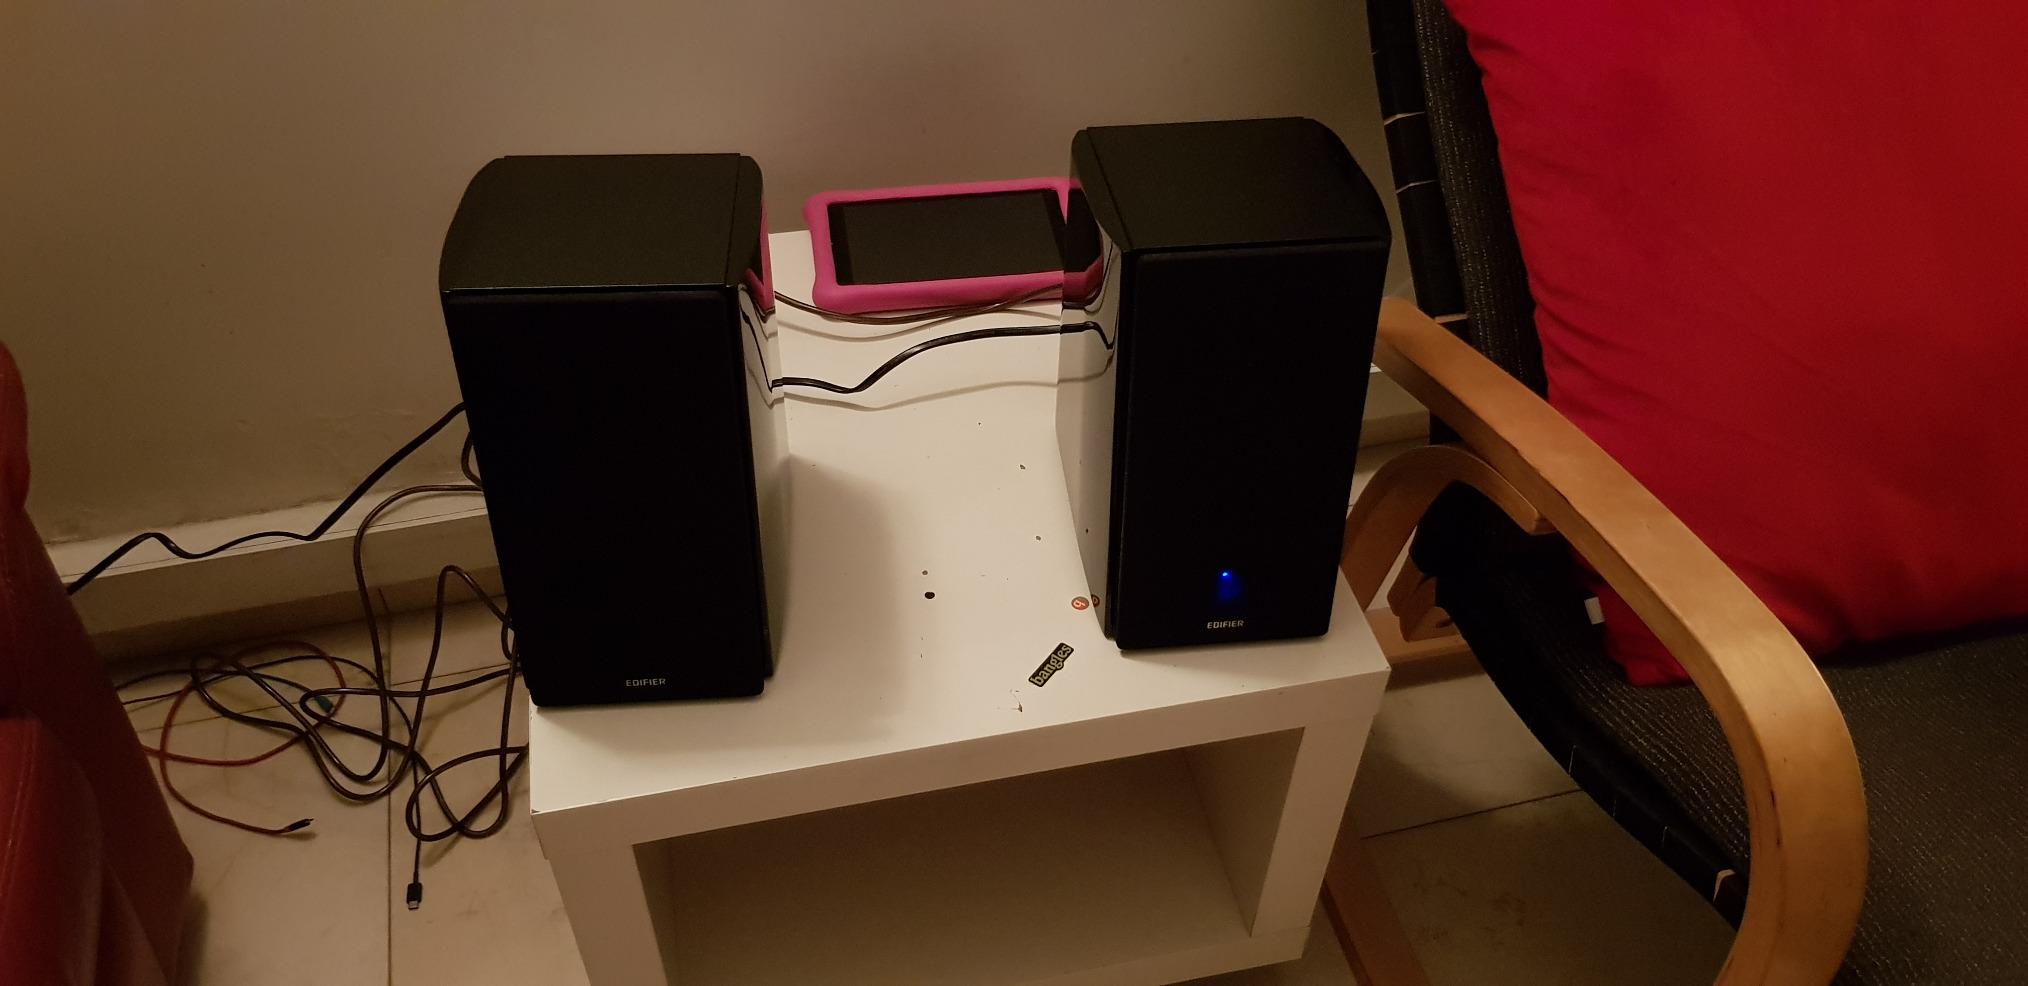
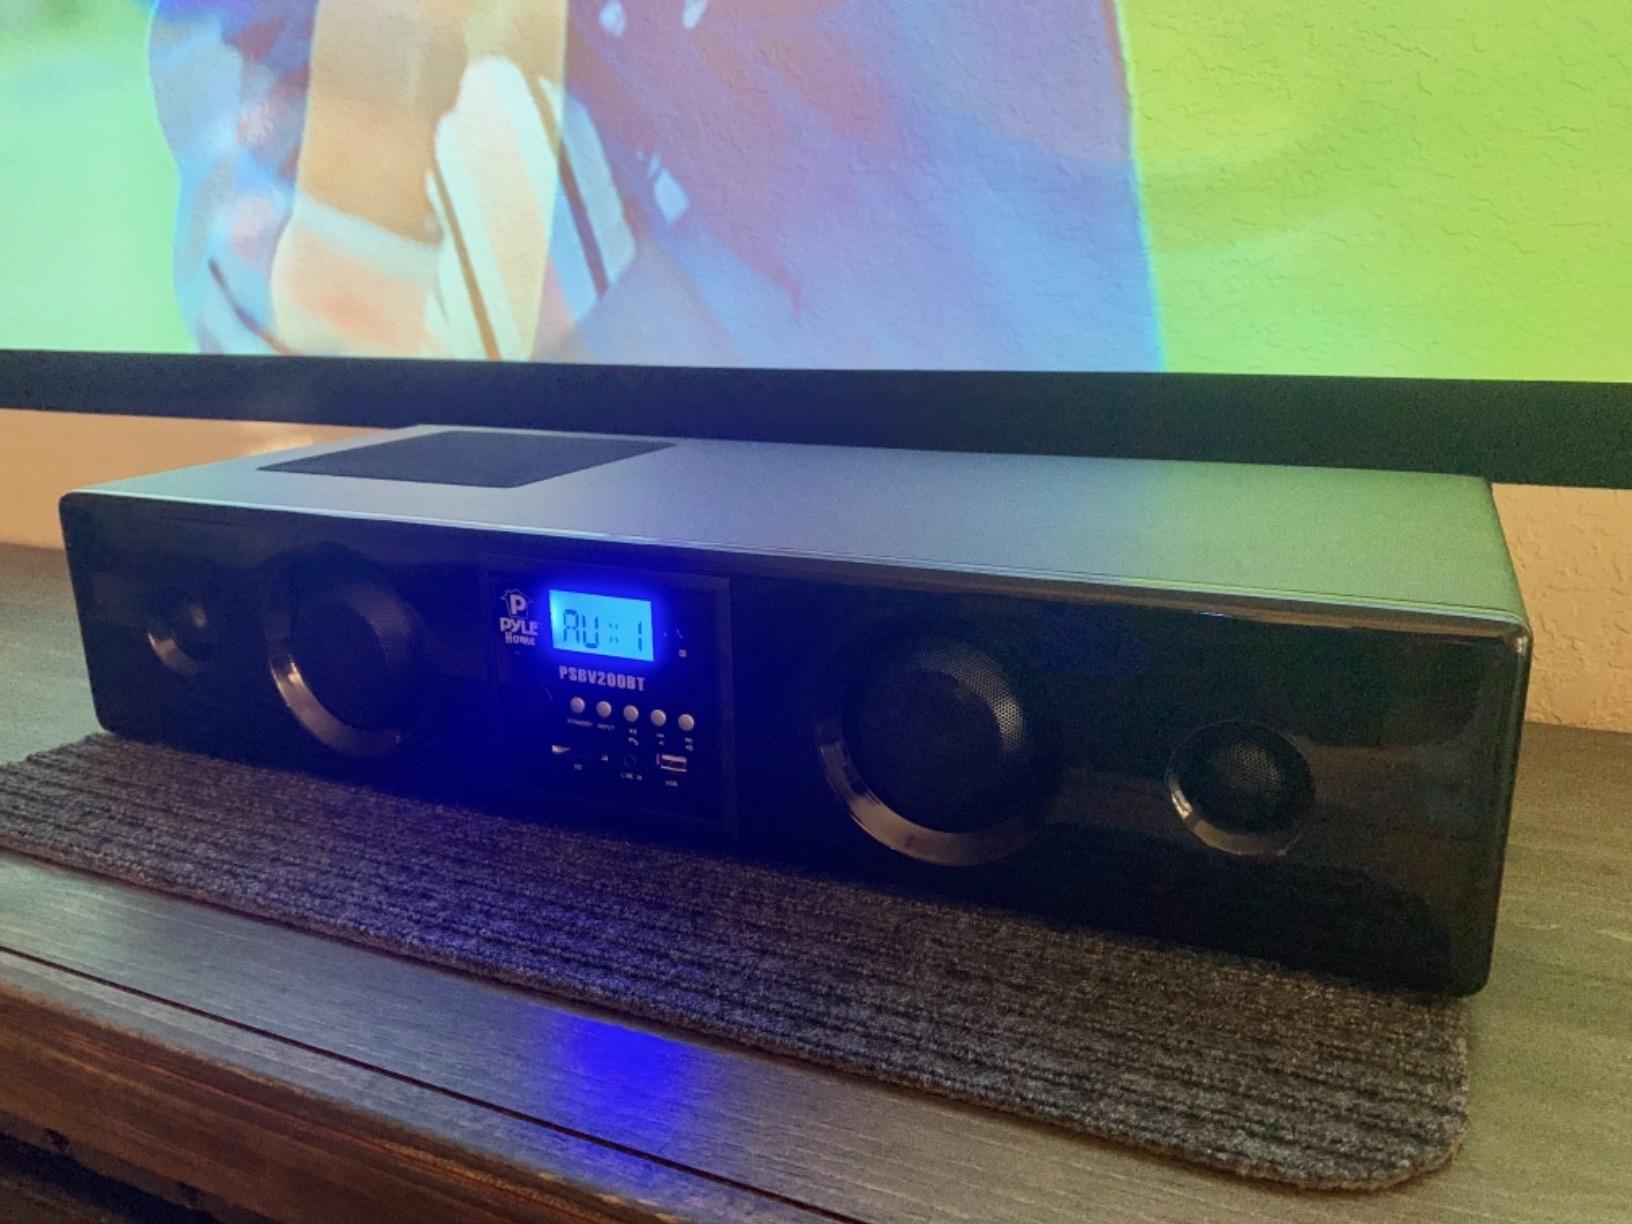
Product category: speaker
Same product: no